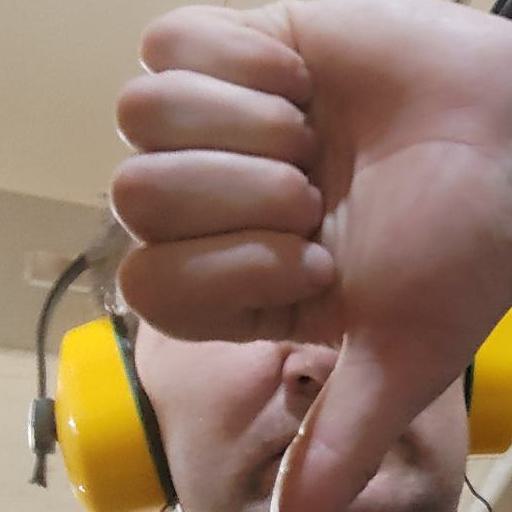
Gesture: dislike